Statue of Franklin Pierce

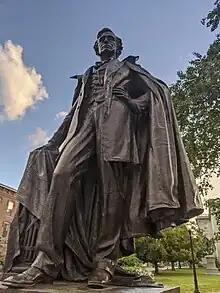
A closeup of the statue in 2020

On July 11, the governor created the Pierce Statue Committee in order to oversee the monument's erection, appointing to the committee several politicians and businessmen, including Aldrich and Chandler. Henry F. Hollis, a newly-elected Democratic Senator from New Hampshire, and his brother, Allen, urged the committee to select sculptor Daniel Chester French, their uncle, to design the monument. French, a New Hampshire native, said he would be willing to design the statue, but that he would need three years to complete the work due to preexisting projects of his, which was considered outside of the schedule set by the committee. Instead, French joined the committee and recommended for the position Henry Augustus Lukeman, a New York City-based sculptor. Lukeman was considered a protégé of both French and fellow sculptor Augustus Saint-Gaudens. On November 7, Lukeman met with the committee and, after discussing plans and inspecting the state house grounds, the committee voted to extend an invitation for Lukeman to submit a model of his design for their consideration.